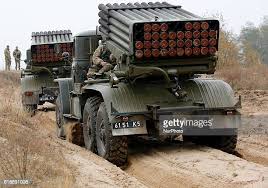
Label: Self Propelled Artillery